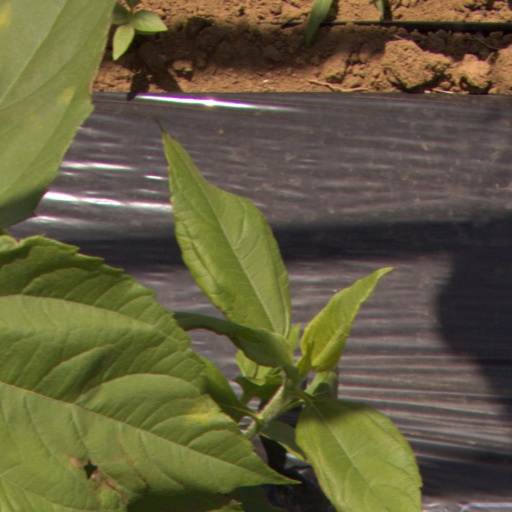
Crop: Jerusalem artichoke